Godflesh

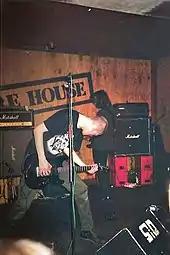
Godflesh performing at the Wherehouse in Derby on 25 March 1992

Following a number of tours in support of "A World Lit Only by Fire" and an attempt at an "In Dub" remix release with Parsons providing additional drumming, Godflesh returned to the studio in 2016 for a new album. "Post Self", the band's eighth studio album, was released on 17 November 2017, shortly after another performance of "Streetcleaner" in its entirety. Unlike "A World Lit Only by Fire" focus on making a bombastic comeback, "Post Self" proved more introspective and moody. Most of the traditional metal riffs were dropped in favour of atmosphere, noise and experimentation. "Post Self" received similar high praise as its predecessor, and both appeared on several publications' year-end lists. After the release of "Post Self", Broadrick avoided interviews, hoping to give listeners time to form their own opinions on the music and to retain some of the album's "mystique". Godflesh embarked on a few brief tours and played scattered festivals, including the 2018 edition of Roadburn where they performed all of "Selfless" live for the first time. Broadrick spent a month reprogramming the album's percussion from scratch since the original drum parts no longer existed. In an interview with French magazine "New Noise", Broadrick said that "Selfless" was the last Godflesh album he wanted to play in its entirety.